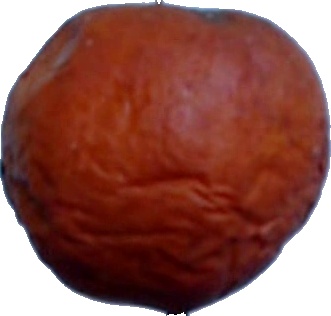
Label: apple_rotten_1